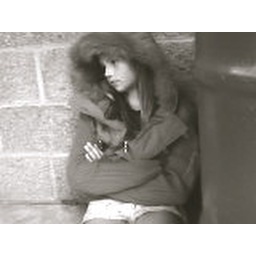
a girl sitting against a wall